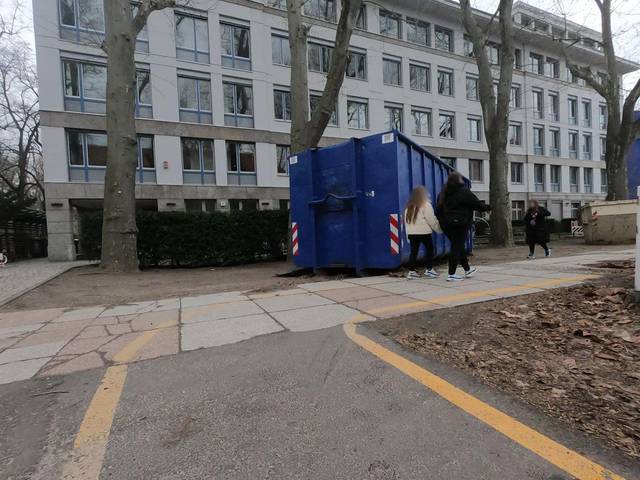
Region: Germany
Coordinates: 52.492, 13.457